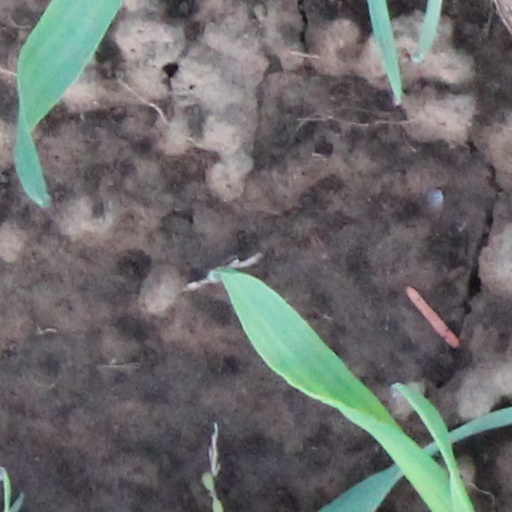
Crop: wheat